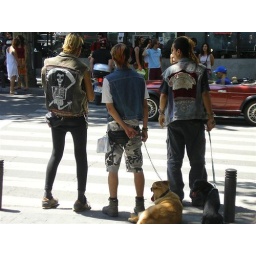
Even the punk rock kids walk their dogs in spain.